Sanderson–Clark Farmhouse

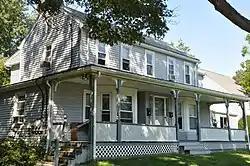

The Sanderson–Clark Farmhouse is a historic farmstead at 47 Lincoln Street (aka 26 Lincoln Terrace) in Waltham, Massachusetts. The property includes an 1831 Federal style house, along with farm-related outbuildings, including a barn and stable. The property was used as a working farm until the early 20th century. It is now surrounded by 20th-century infill development, although other Federal-era houses associated with the Sanderson family still stand nearby.